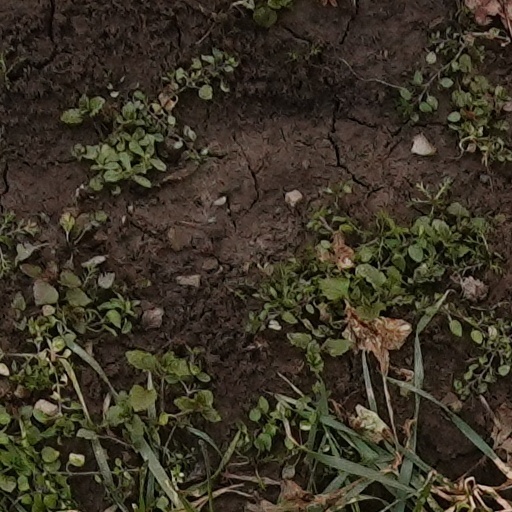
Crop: wheat